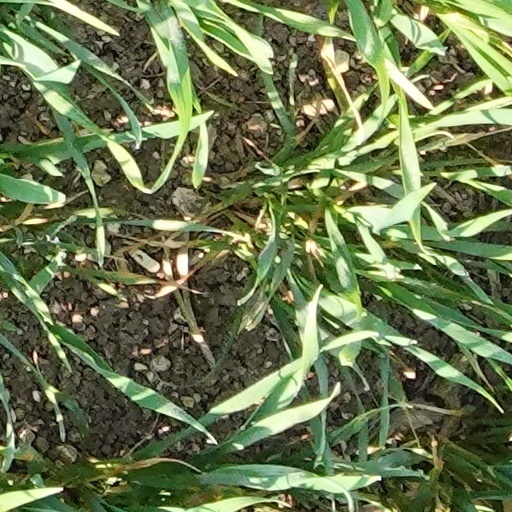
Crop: wheat